Lake Vostok

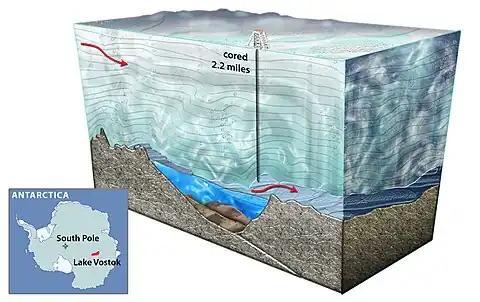
An artist's cross-section of Lake Vostok's drilling

In January 2011, the head of the Russian Antarctic Expedition, Valery Lukin, announced that his team had only of ice left to drill in order to reach the water. The researchers then switched to a new thermal drill head with a "clean" silicone oil fluid to drill the rest of the way. Instead of drilling all the way into the water, they said they would stop just above it when a sensor on the thermal drill detected free water. At that point, the drill was to be stopped and extracted from the bore hole. Removal of the drill would lower the pressure beneath it, drawing water into the hole to be left to freeze, creating a plug of ice in the bottom of the hole. Drilling stopped on 5 February 2011 at a depth of so that the research team could make it off the ice before the beginning of the Antarctic winter season. The drilling team left by aircraft on 6 February 2011.